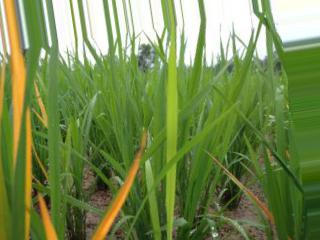
Nhãn: Tungro virus